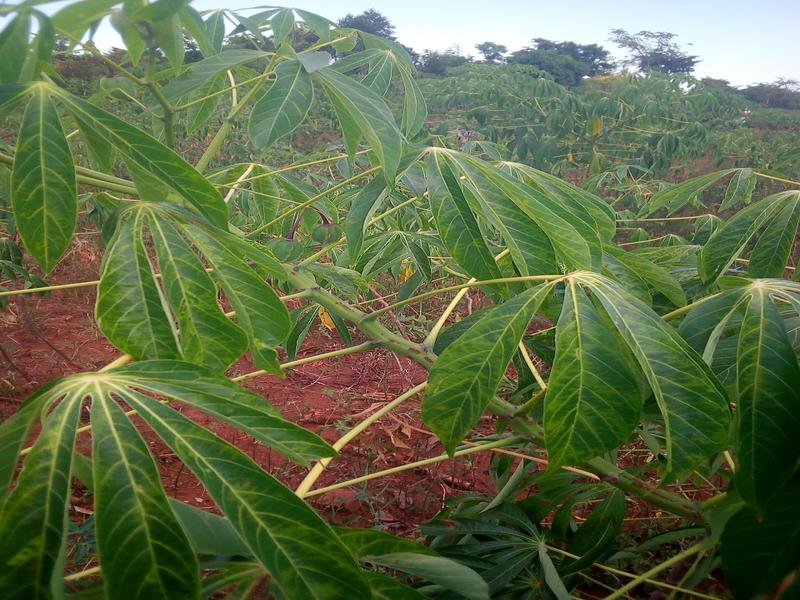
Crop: cassava
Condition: brown_streak_disease